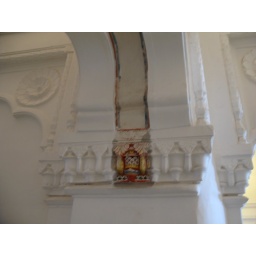
The colorful part in middle is how this palace walls used to be. Before government decided to paint it white